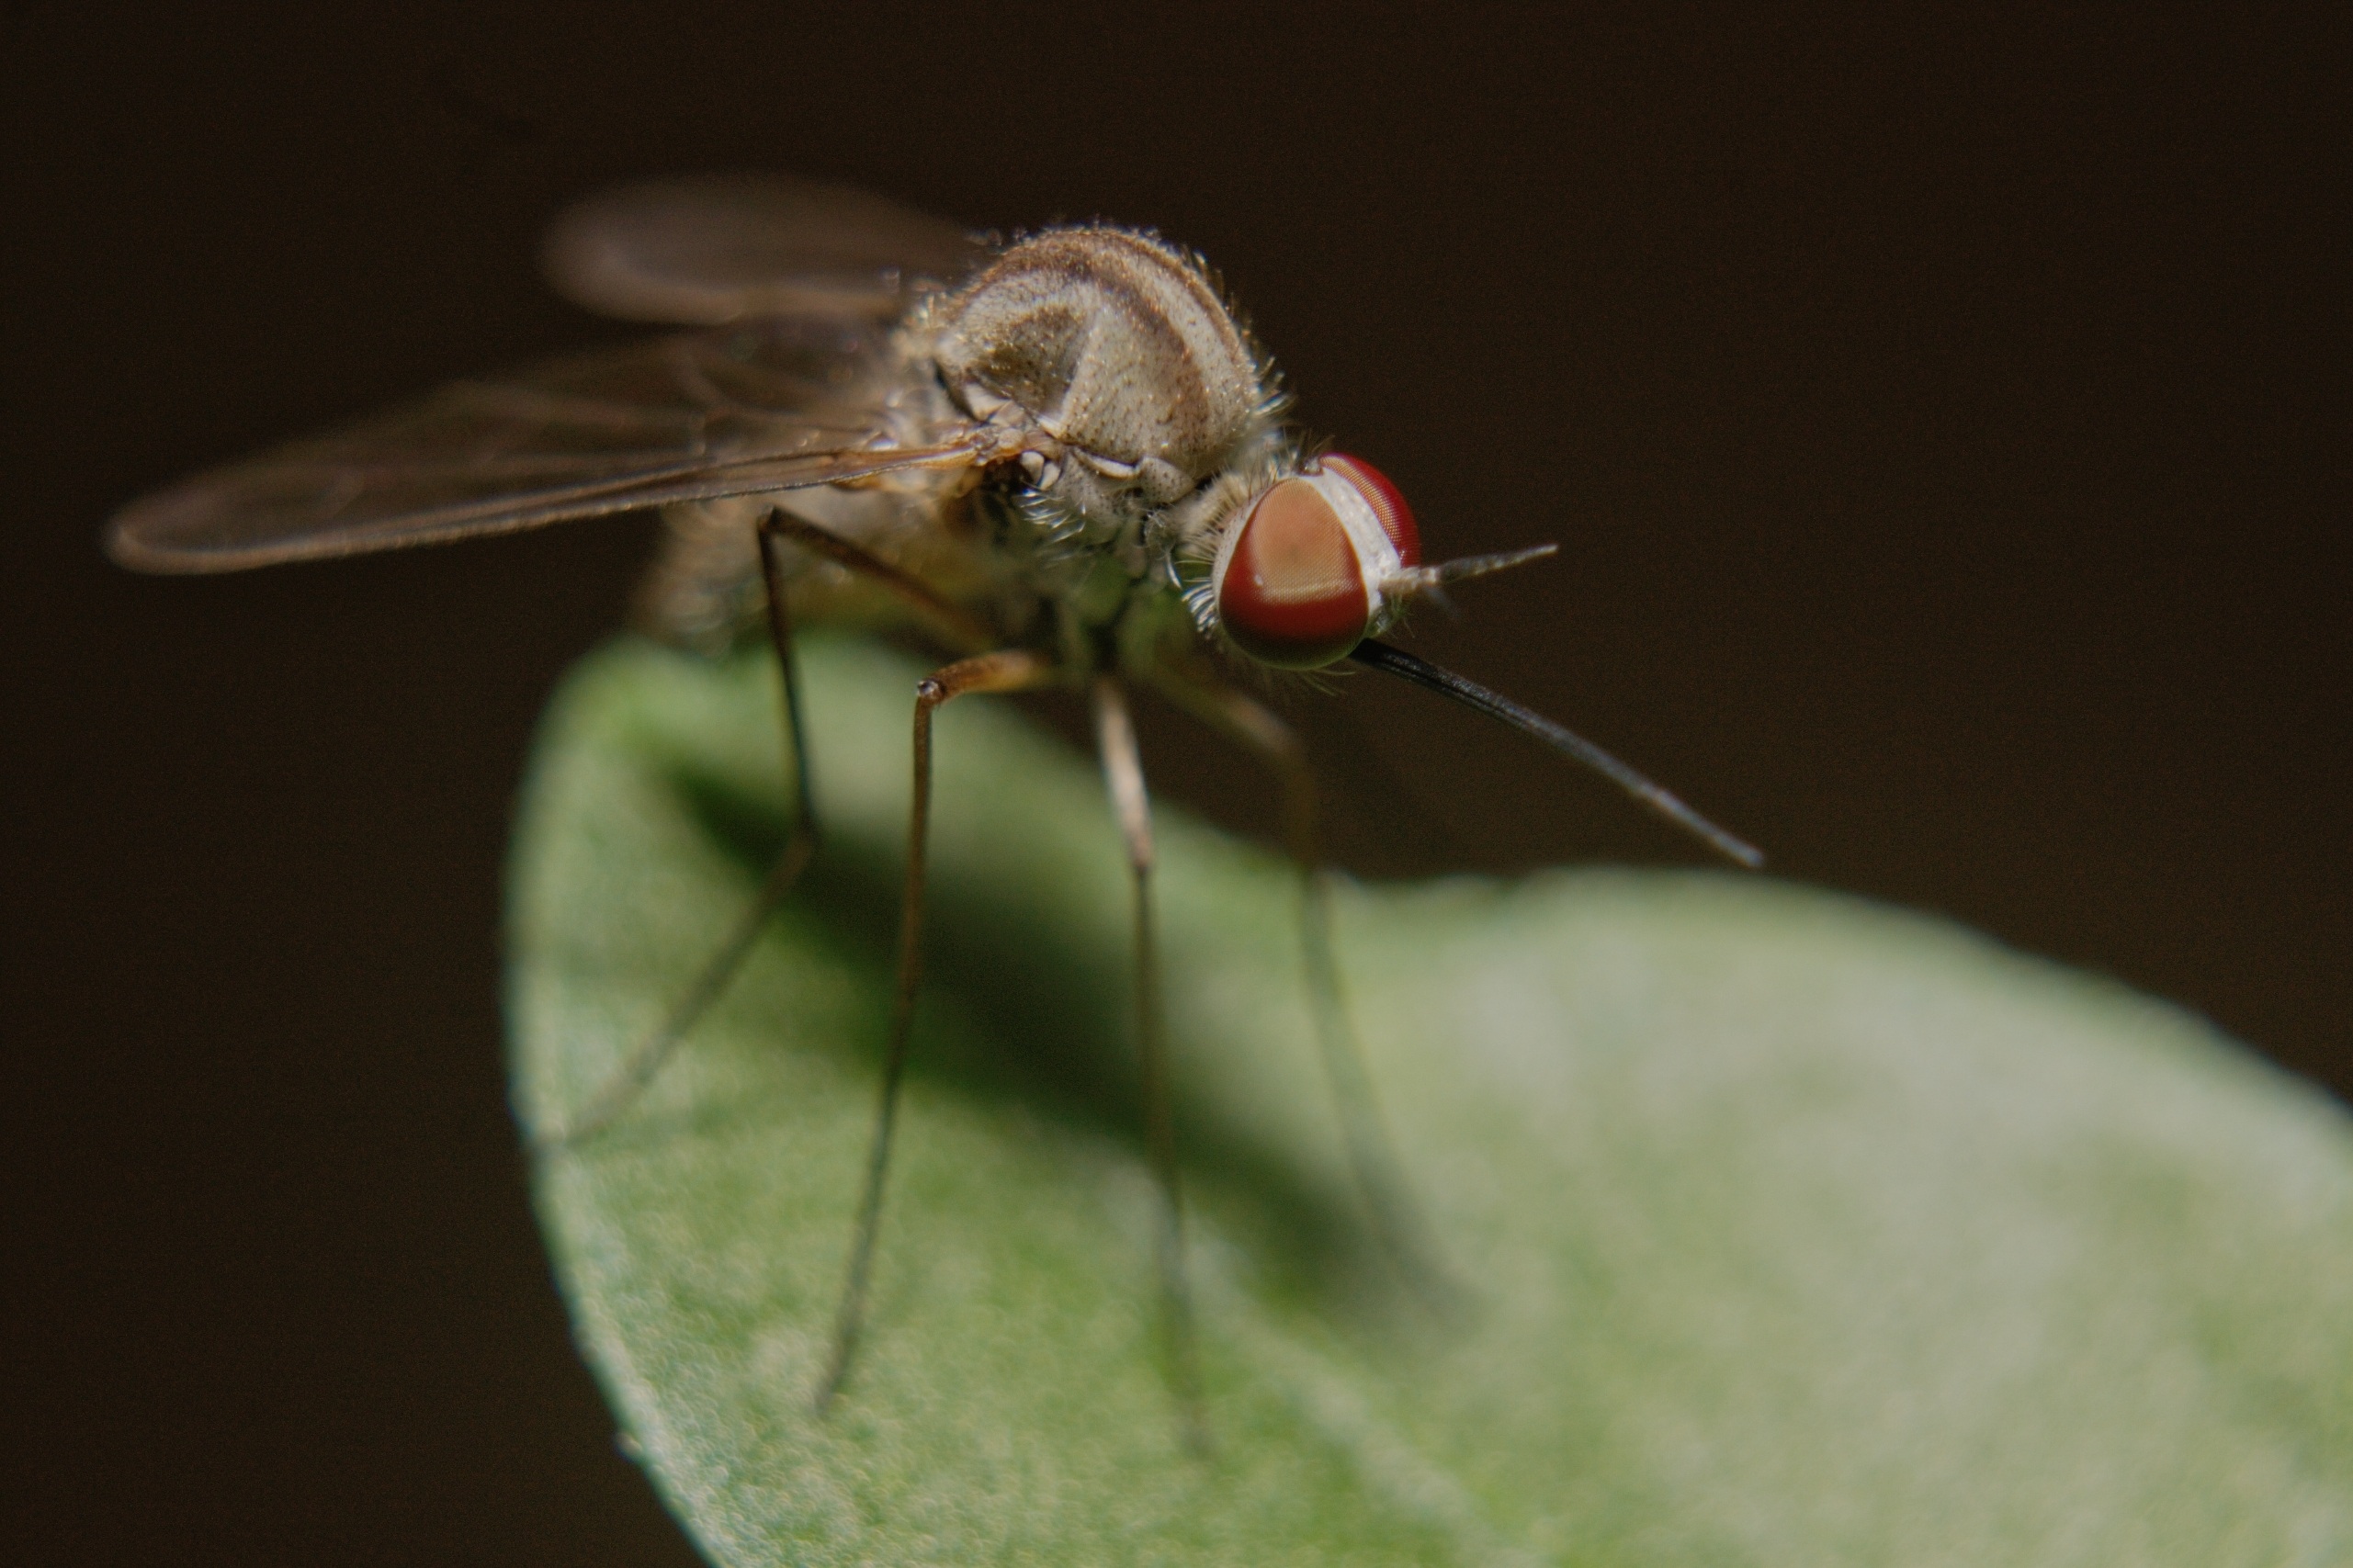
nature, wing, photography, flower, fly, green, insect, macro, fauna, invertebrate, close up, mosquito, pest, macro photography, arthropod